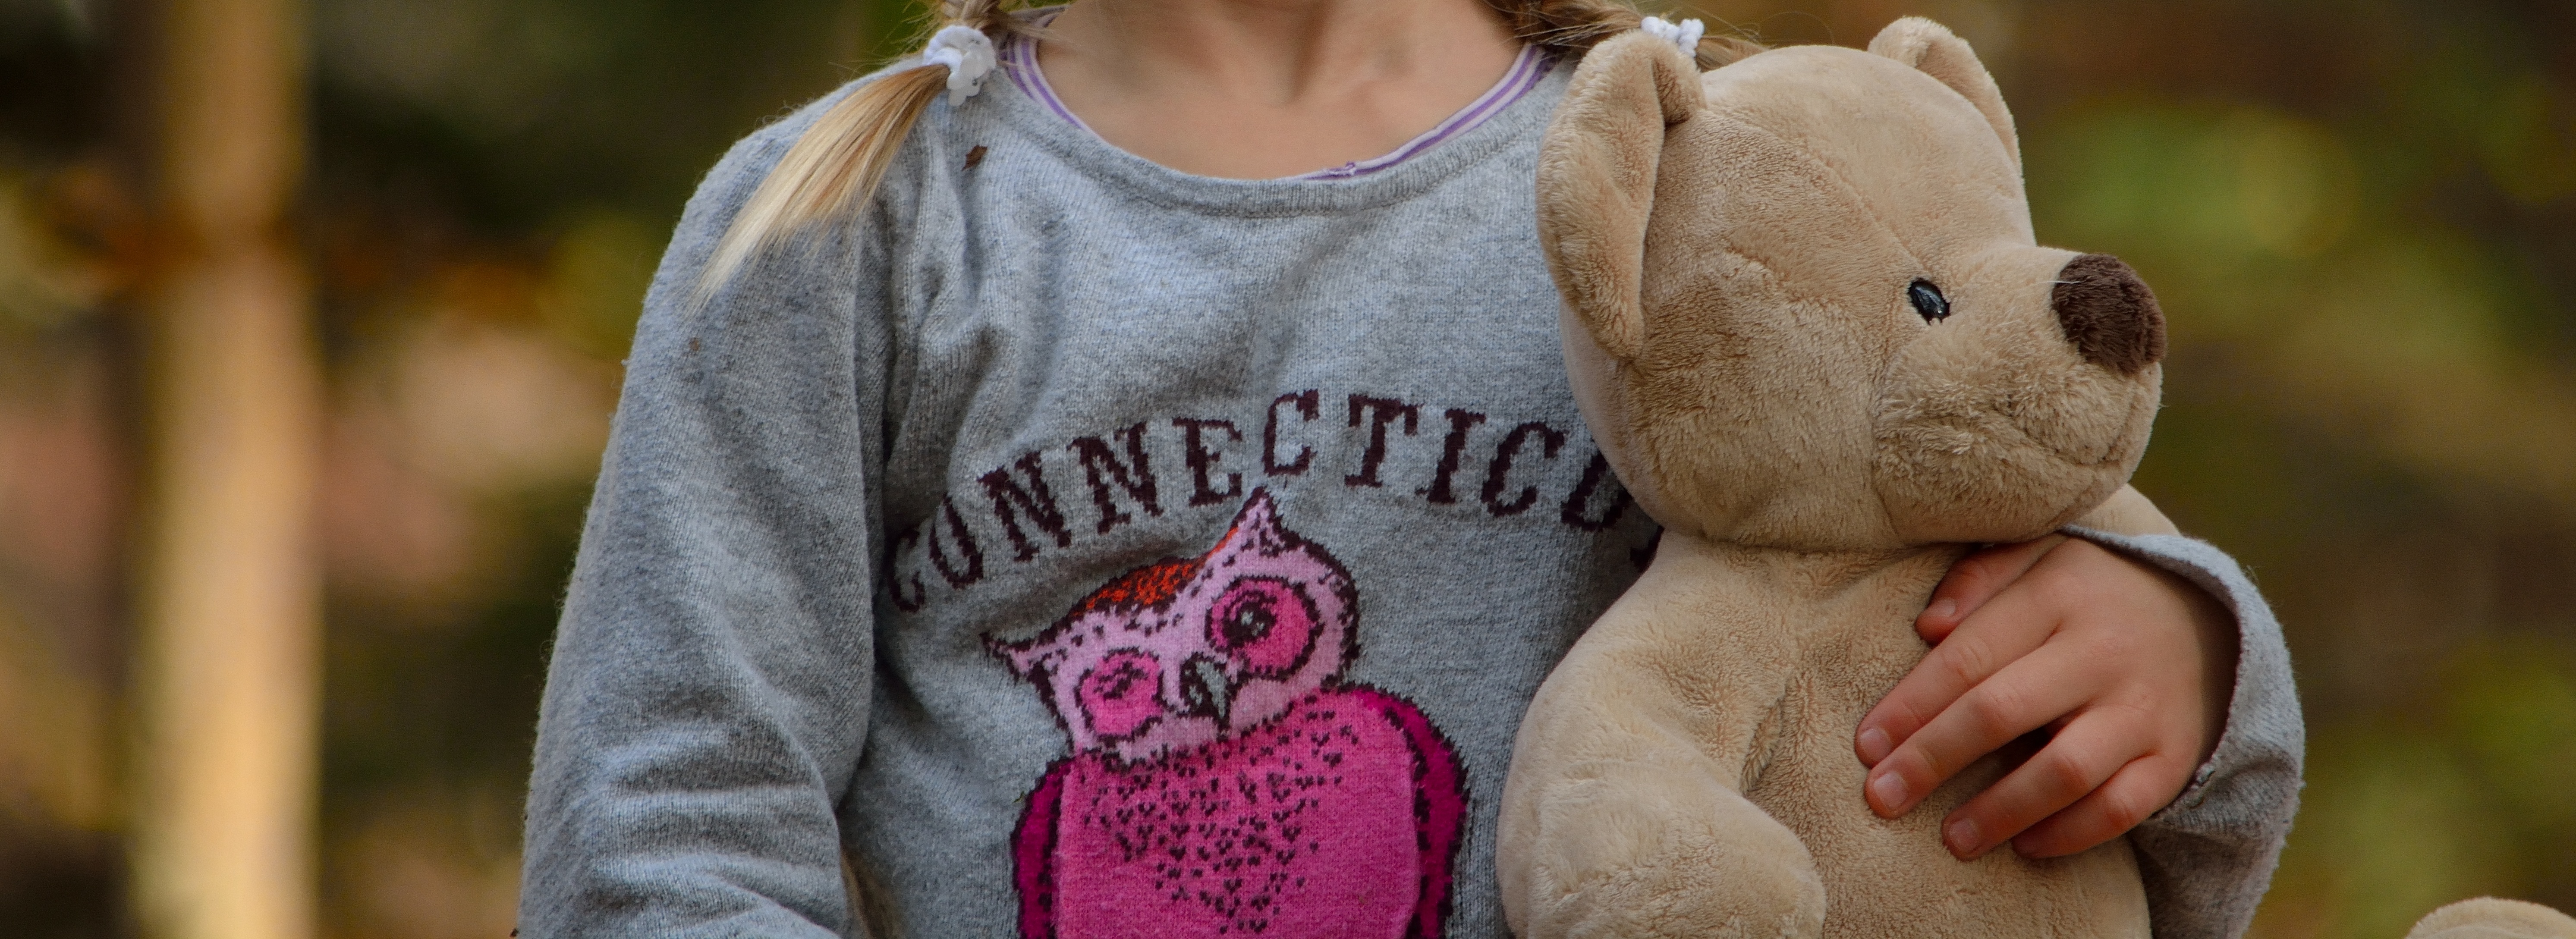
girl, child, toy, teddy bear, toys, teddy, soft toy, stuffed toy